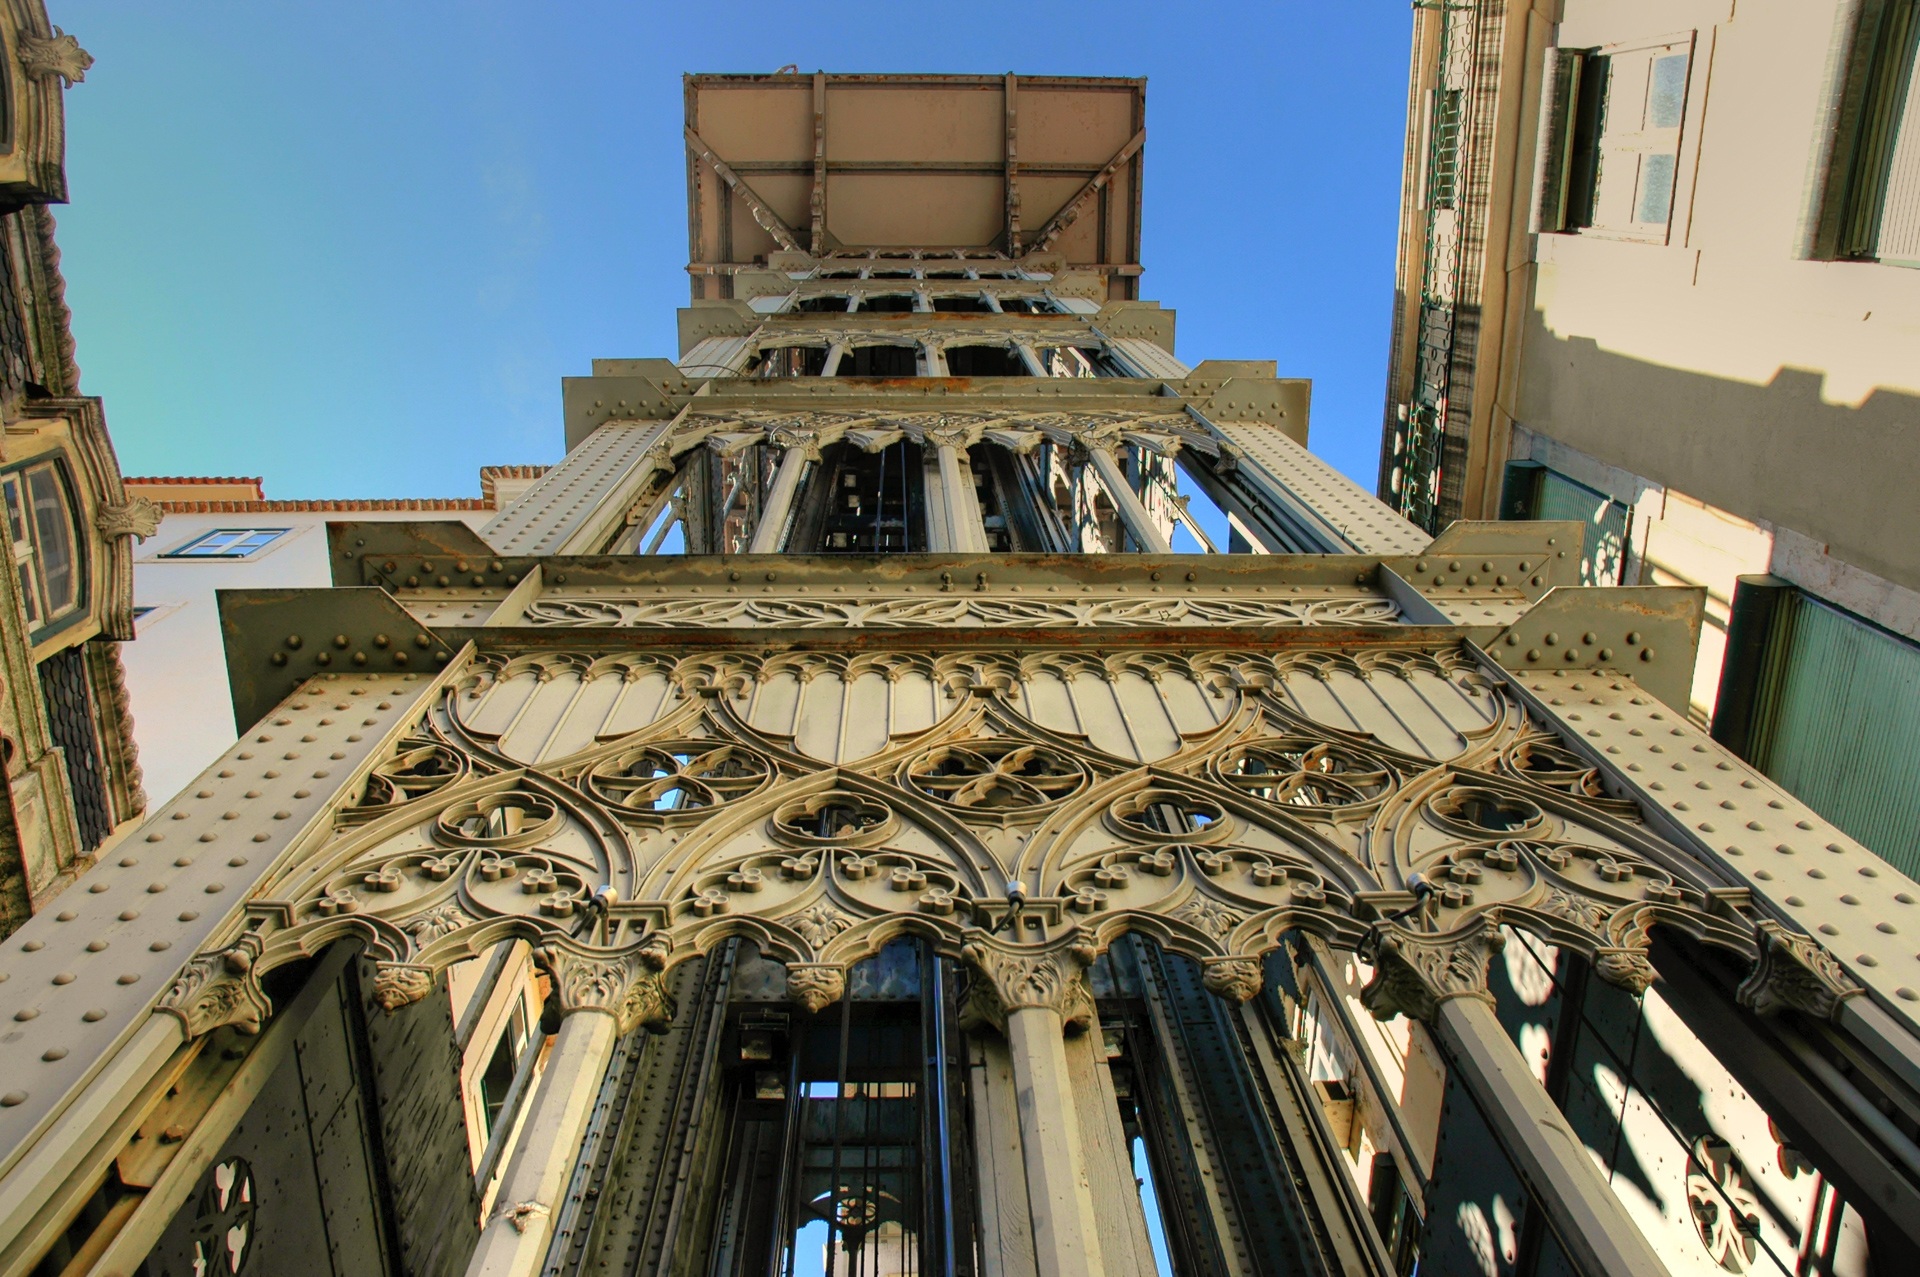
architecture, building, skyscraper, construction, tower, landmark, facade, cathedral, tourism, place of worship, old town, resort, portugal, elevator, lisbon, metropolis, elevador de santa justa, passenger elevator, view from the bottom, observation deck